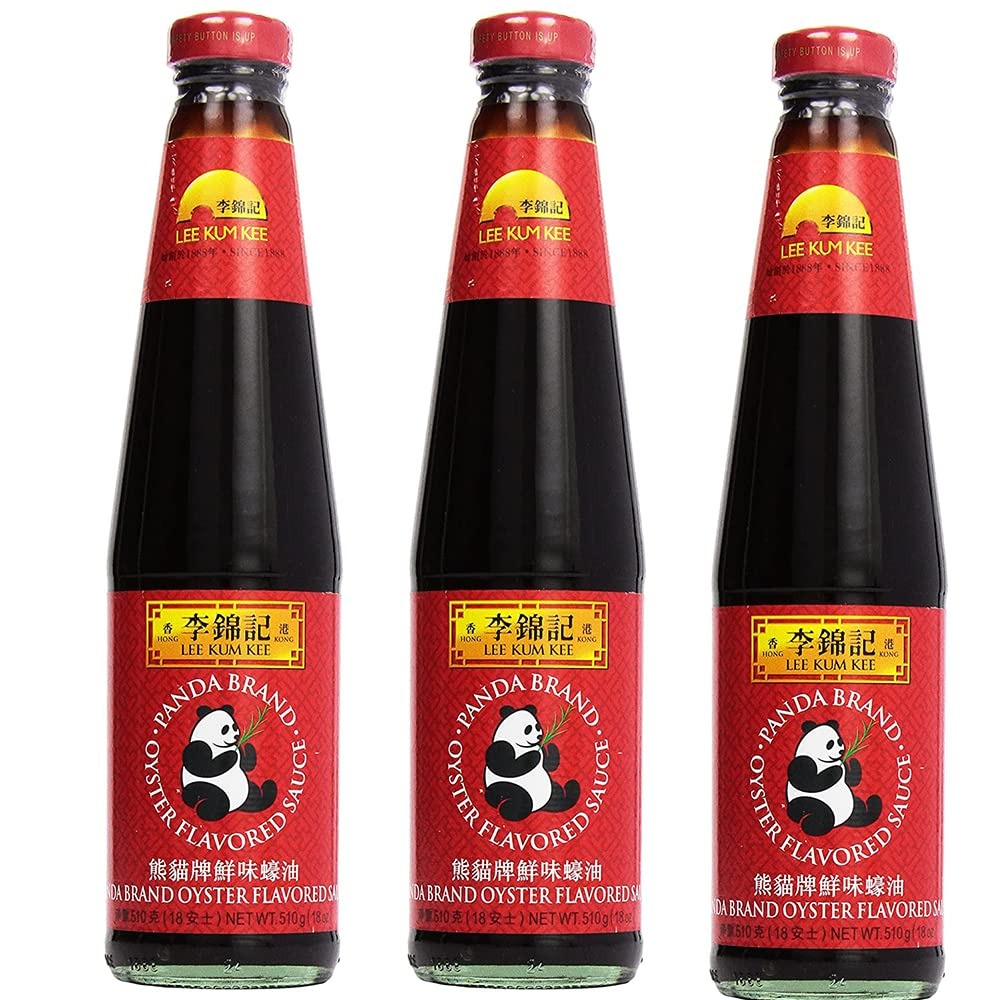
Item Name: Panda Oyster Sauce 18oz, 3pack
Value: 54.0
Unit: Fl Oz

Price: 6.24